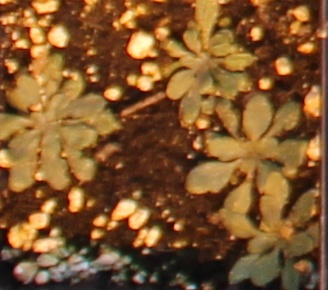
Label: Horseweed